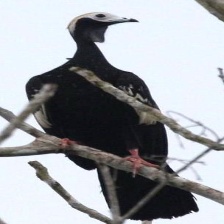
Species: BLUE THROATED PIPING GUAN
Scientific name: PIPILE CUMANENSIS